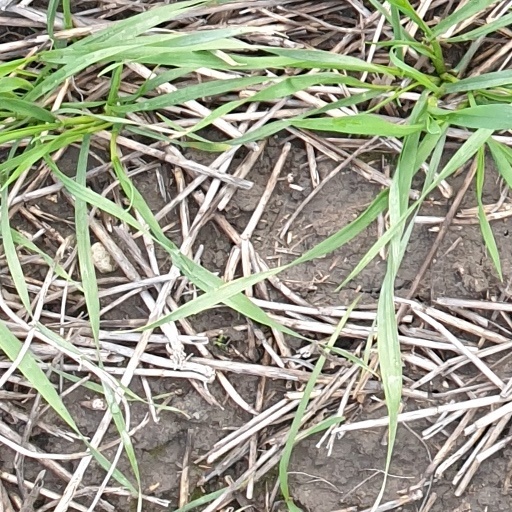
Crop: wheat